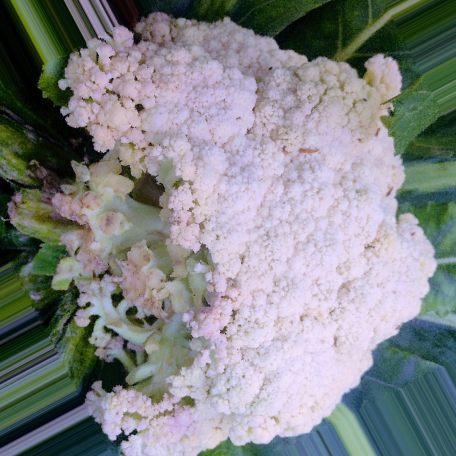
Label: Bacterial spot rot